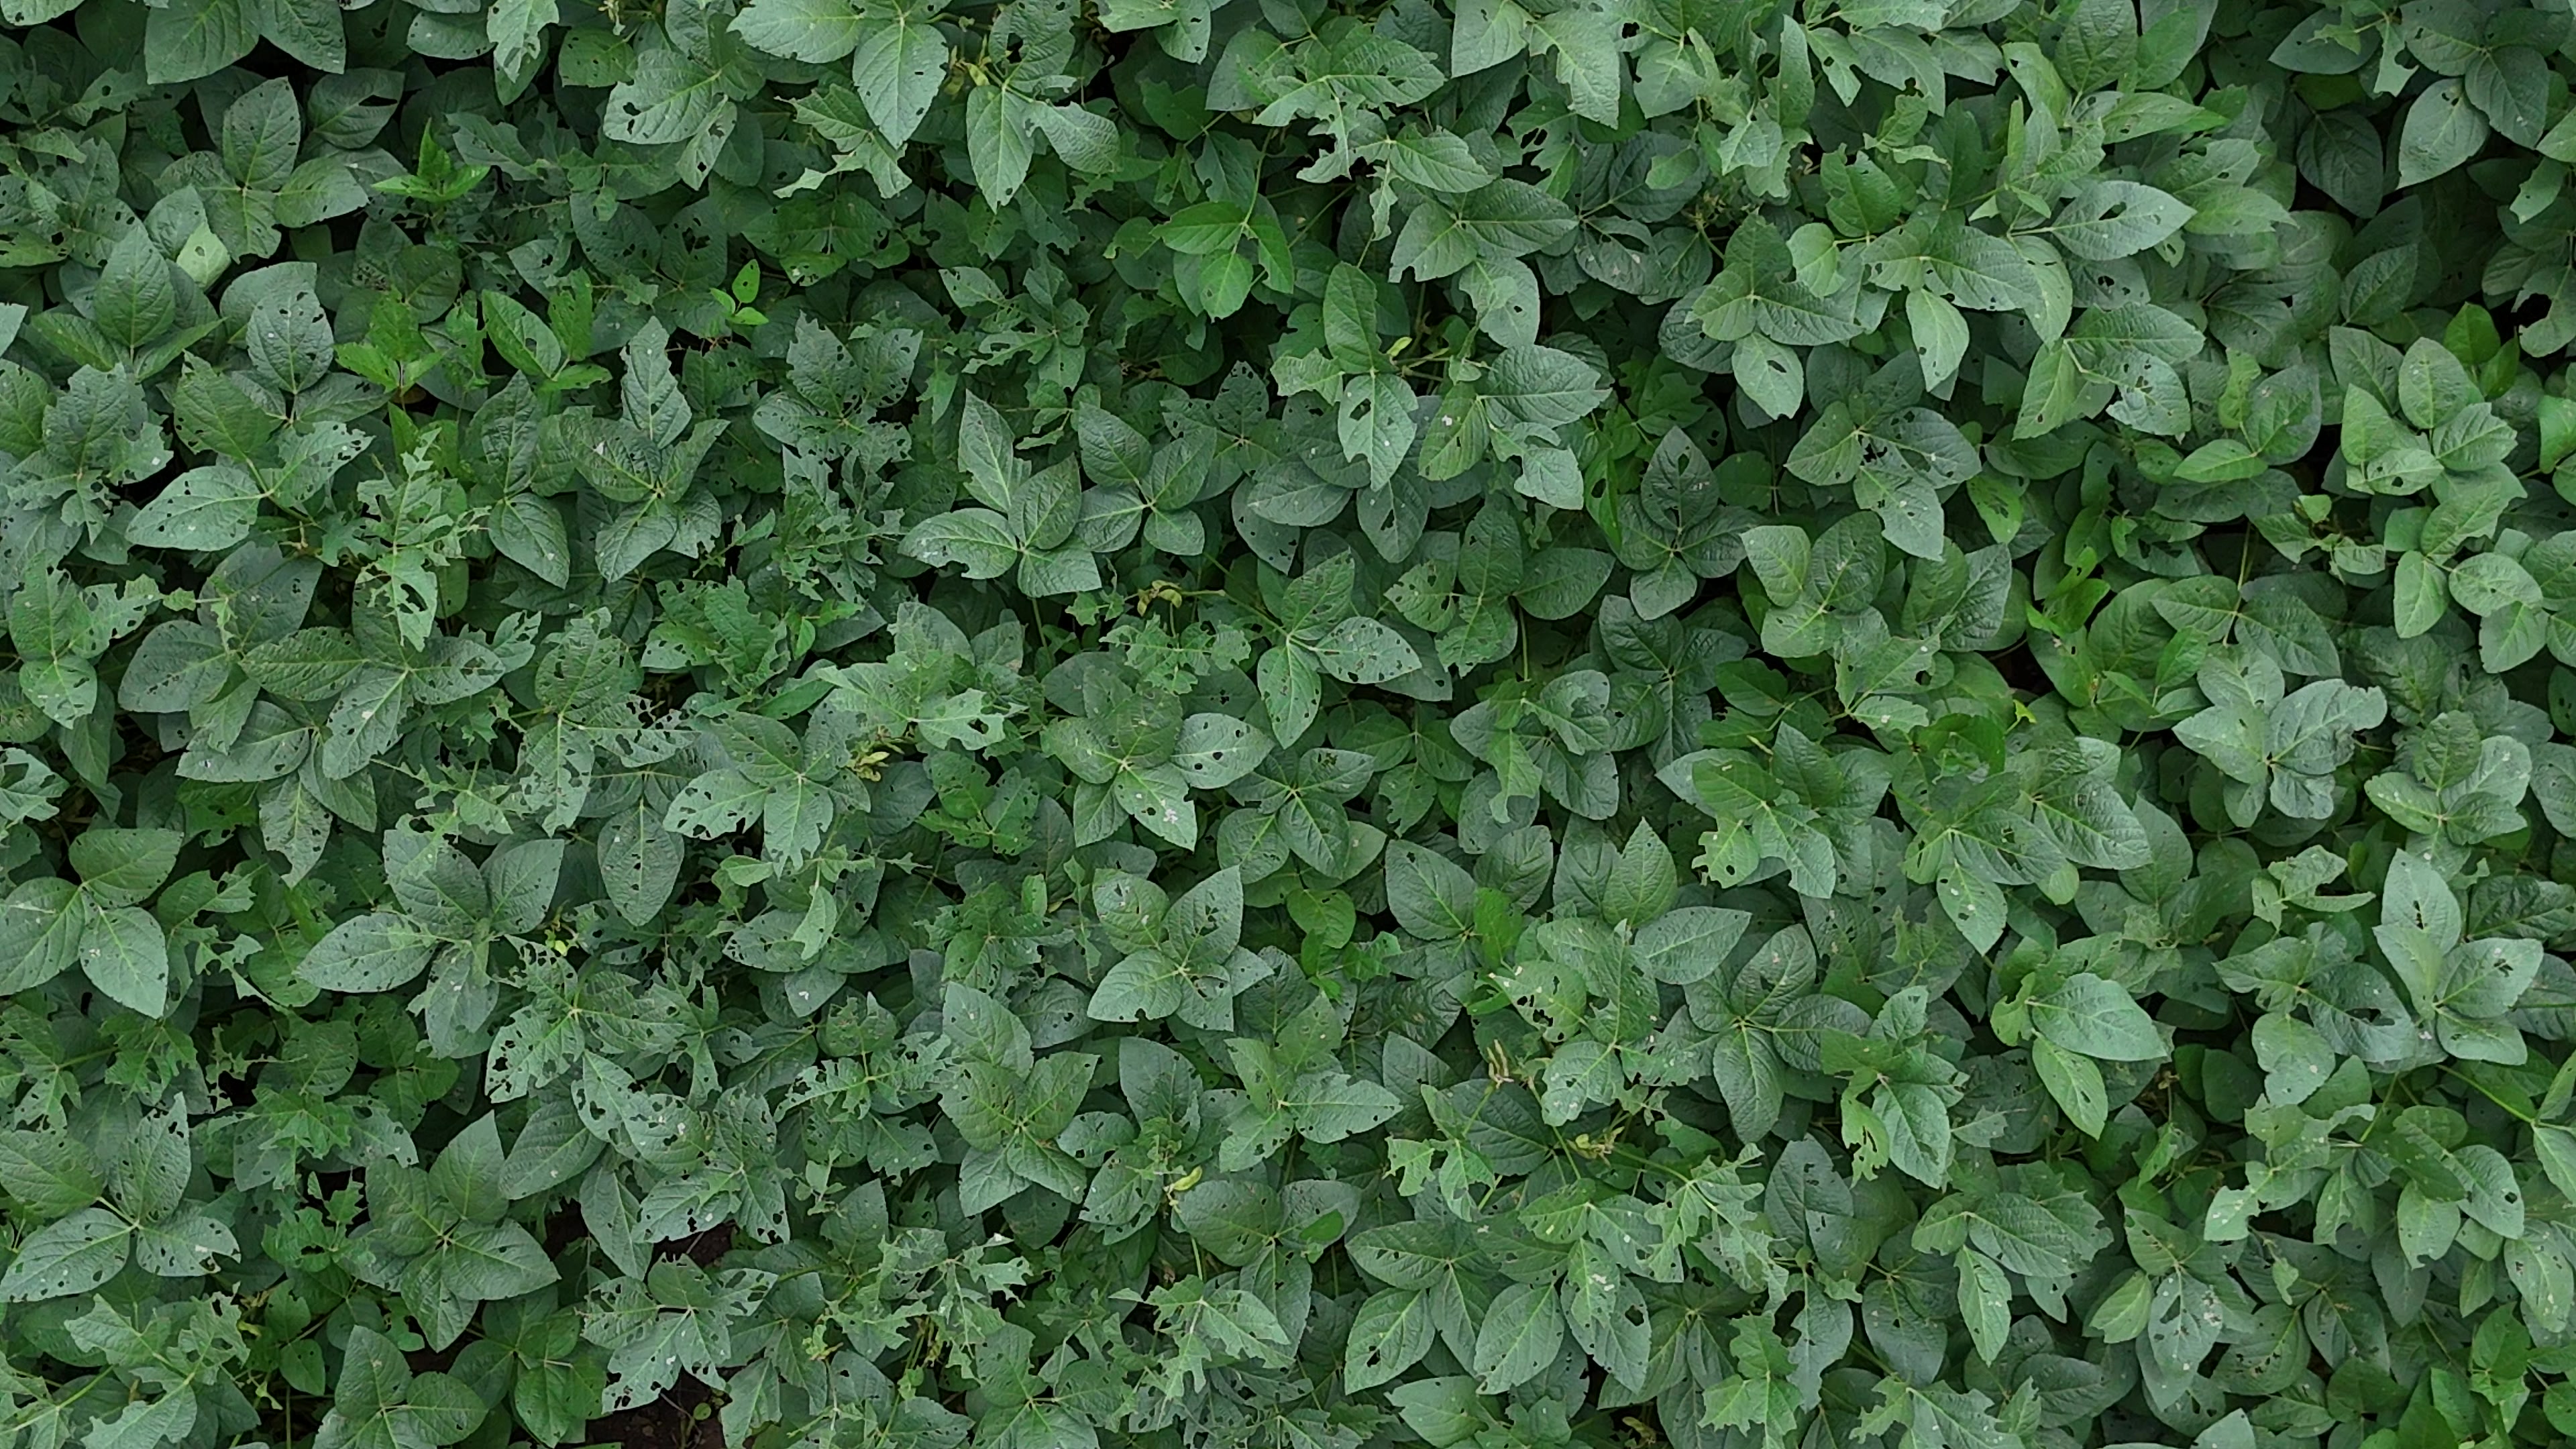
Label: Semilooper_Pest